Wrestling Dontaku 2011

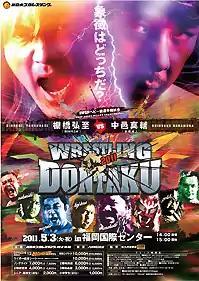
Promotional poster for the event, featuring various NJPW wrestlers

Wrestling Dontaku 2011 was a professional wrestling pay-per-view (PPV) event promoted by New Japan Pro-Wrestling (NJPW). The event took place on May 3, 2011, in Fukuoka, Fukuoka, at the Fukuoka Kokusai Center. The event featured 10 matches, 4 of which were contested for championships. It was the eighth event under the Wrestling Dontaku name.